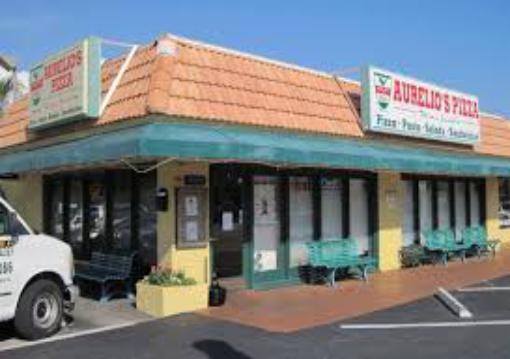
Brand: Aurelio's Pizza
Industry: Food